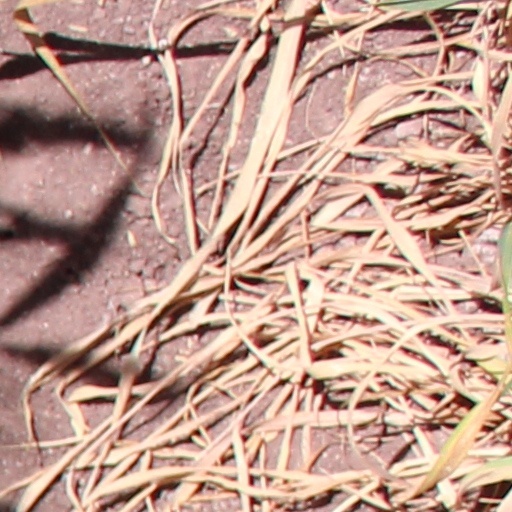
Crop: wheat